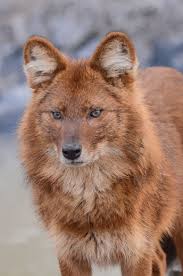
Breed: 209-n000043-dhole